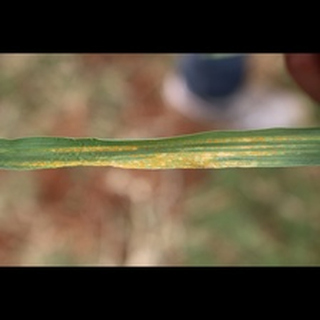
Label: wheat_black_rust